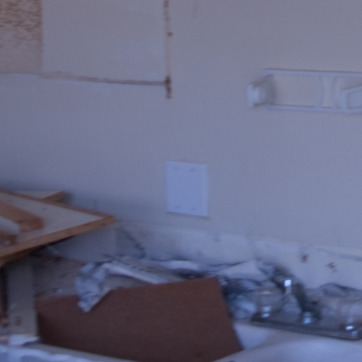
Material: plastic